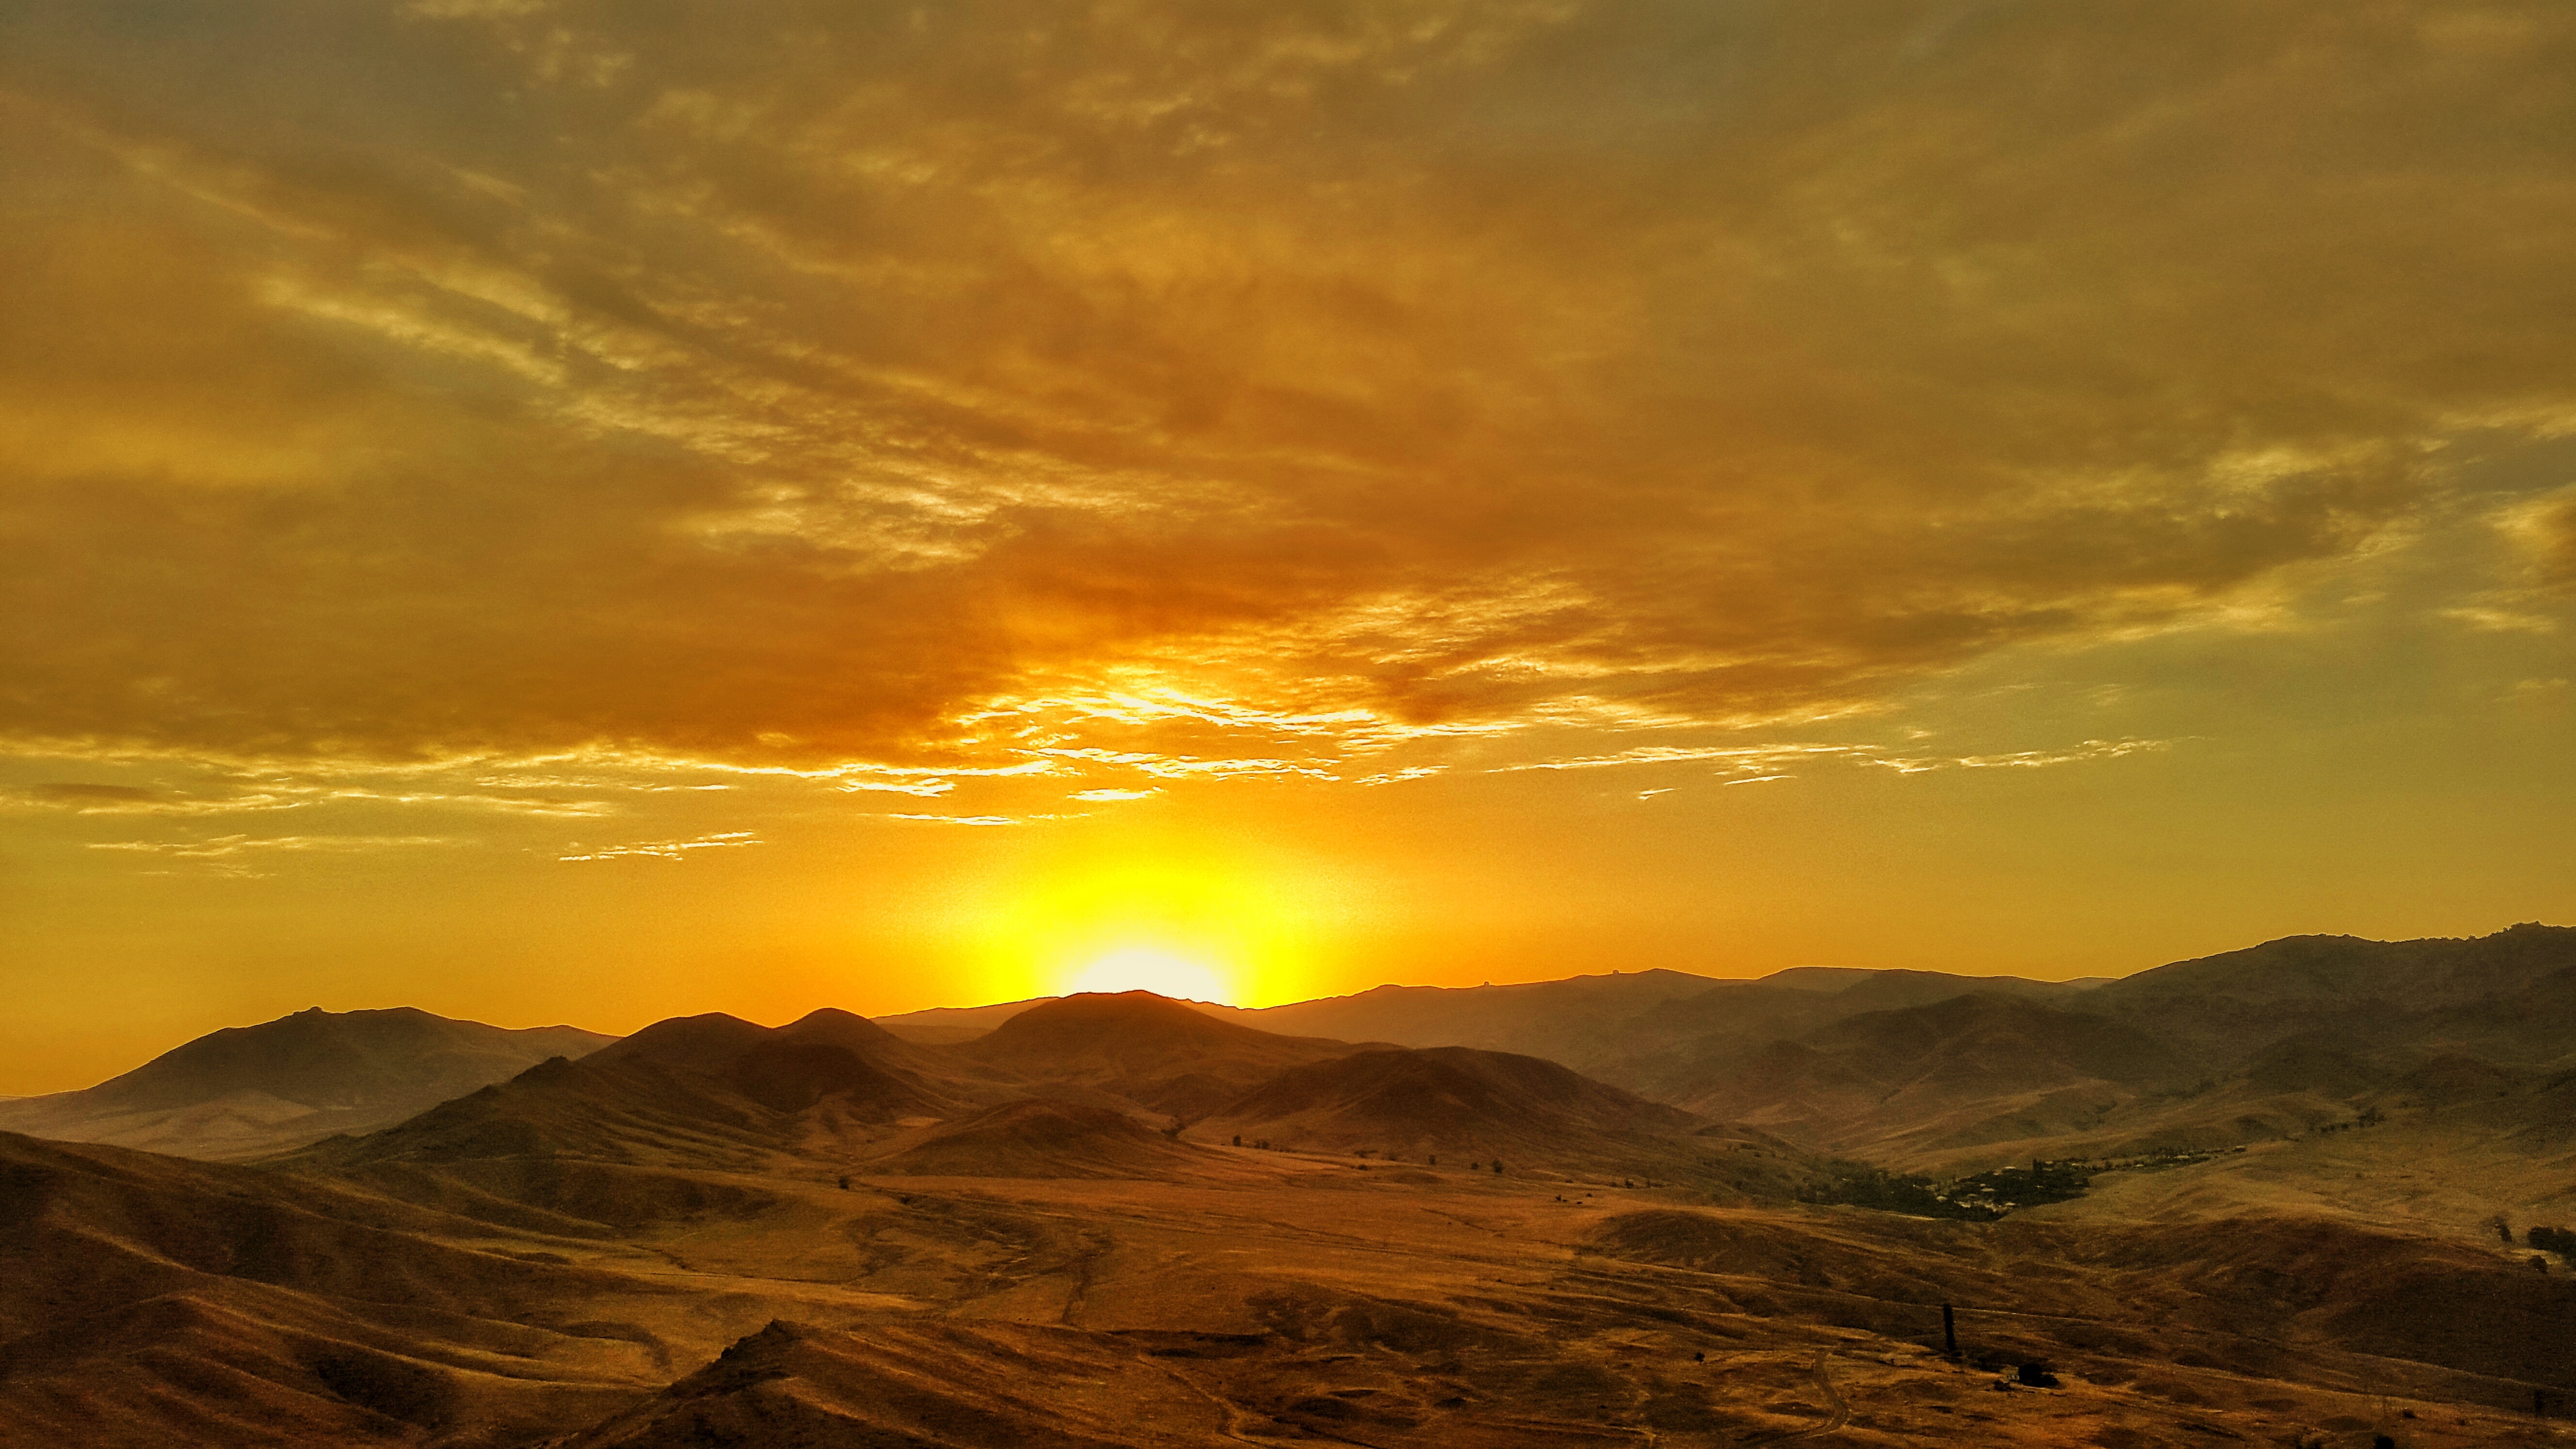
landscape, horizon, mountain, cloud, sky, sun, sunrise, sunset, sunlight, morning, hill, dawn, valley, dusk, evening, plain, plateau, afterglow, natural environment, mountainous landforms